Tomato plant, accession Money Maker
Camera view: horizontal (90 deg, fisheye); turntable rotation: 0 degrees
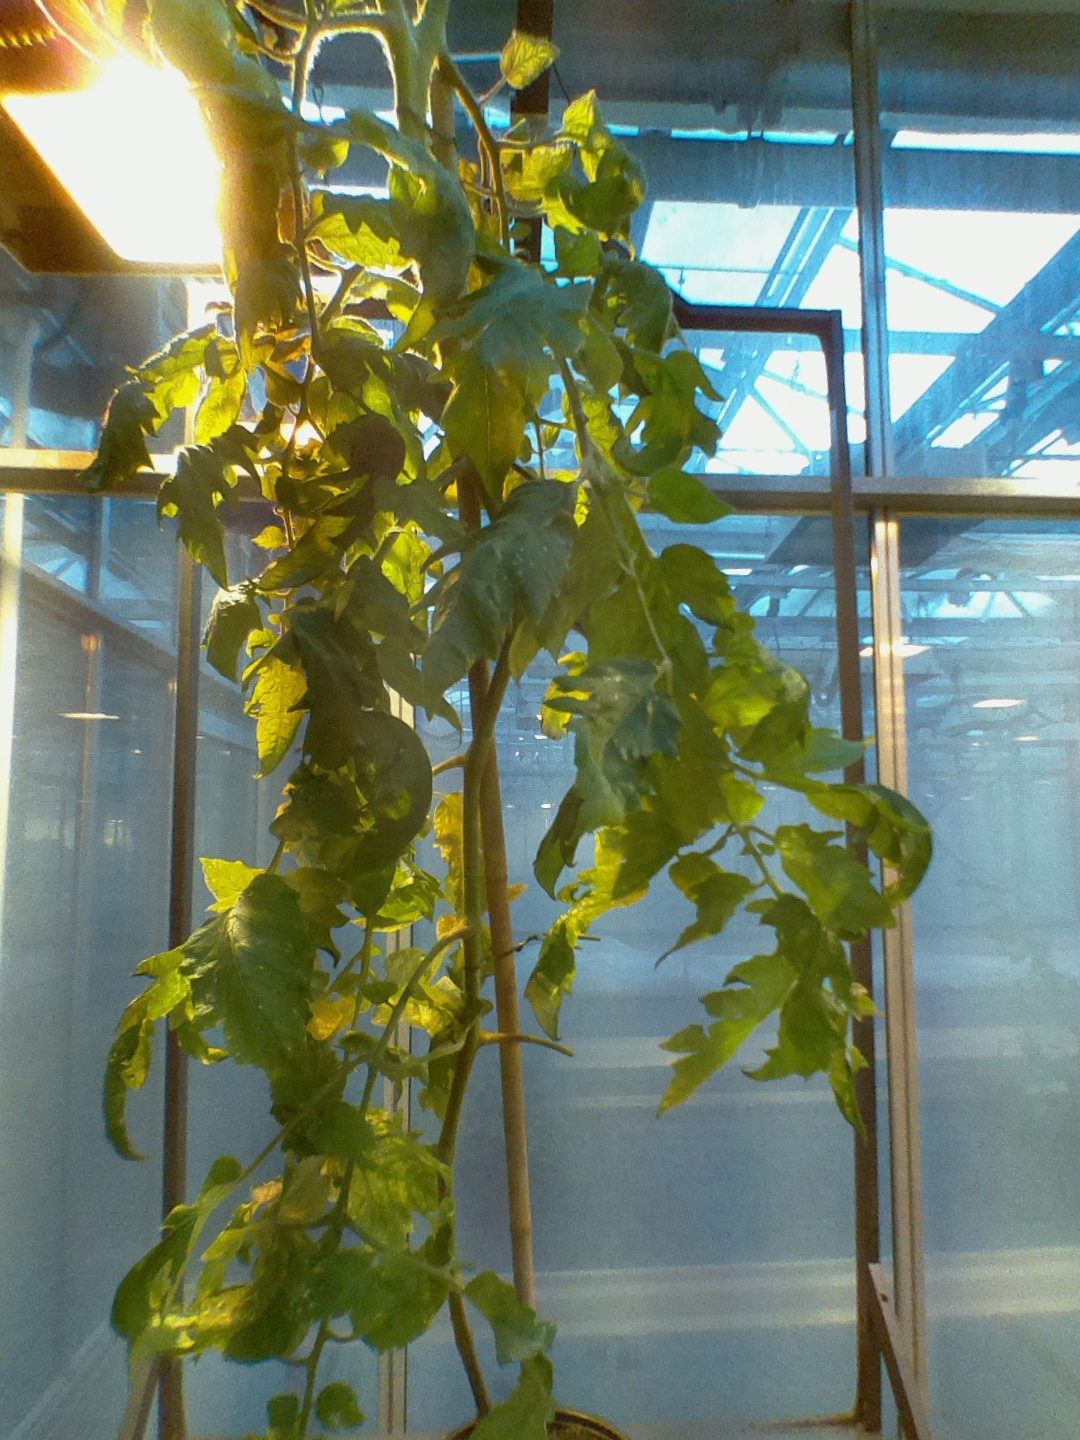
BBCH growth stage 75: 50%-60% of final fruit size